Yancheng

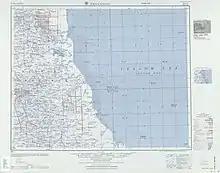
Yancheng (labelled as YEN-CH'ENG ) (1954)

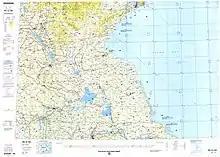
Map including Yancheng and surrounding region

Yancheng occupies roughly of coastline, more than half of the whole province. By the end of the Mesolithic period, the marine transgressions changed almost of the area into a shallow bay. Continued deposition of silt carried by the Yangtze River and the Huai River extend its coast to the east gradually. Since 1128, the course of the Yellow River have changed to join up with the Huai River. The change has accelerated.